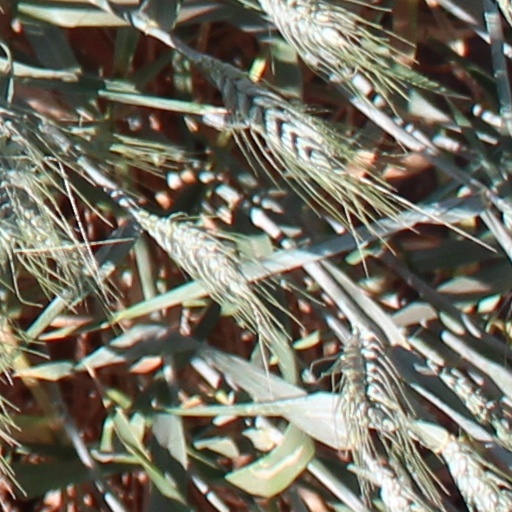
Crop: wheat